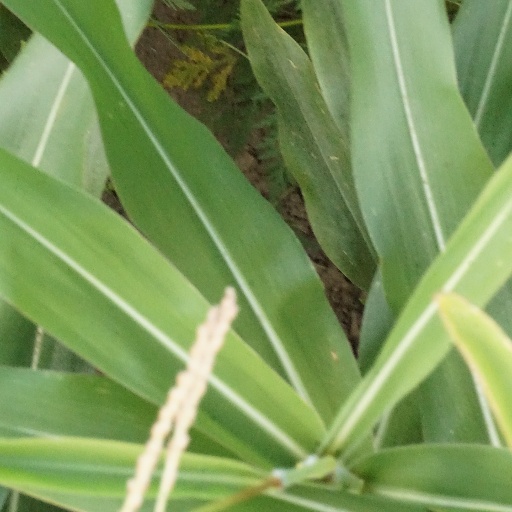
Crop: maize; corn